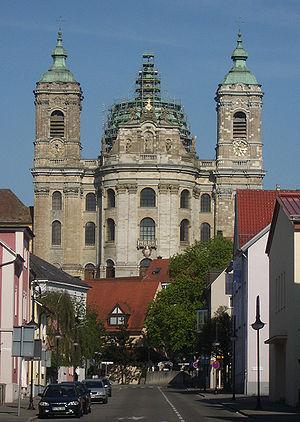
Weingarten est une ville de Bade-Wurtemberg dans le sud-ouest de l'Allemagne située en Souabe. Weingarten avait 23 875 habitants en 2010.